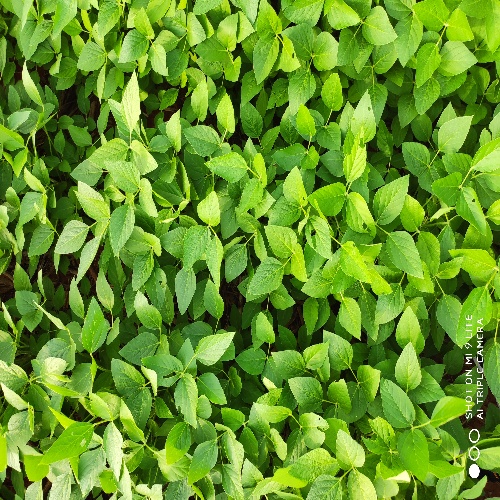
Label: Caterpillar